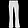
Label: Trouser